British Army during the Victorian Era

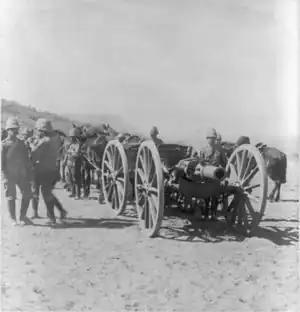
Royal Field Artillery 5-inch howitzer in the Northern Cape, in January 1900, during the Second Boer War

Many Indians had become increasingly concerned by wholesale British reforms to mainstream Indian society that were imposed without any regard for historical subtleties and religious traditions. Changes such as outlawing Sati (the ritual burning of widows) and child marriage, were accompanied by prohibitions on Indian religious customs, and were seen as steps towards a forced conversion to Christianity. The sepoys of the Bengal Army saw Indian society, which they had a stake in, under threat, and also resented encroachments on their own terms and conditions of service.